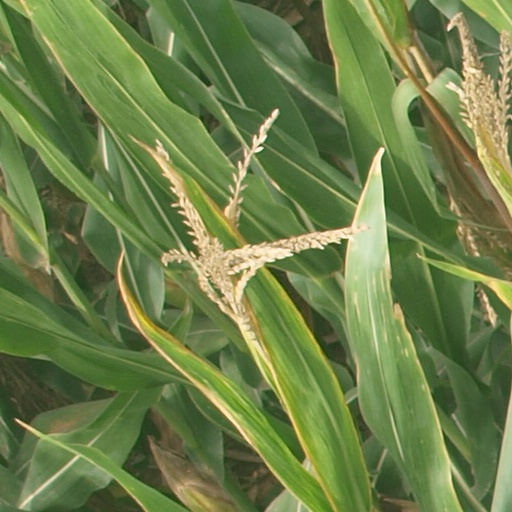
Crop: maize; corn